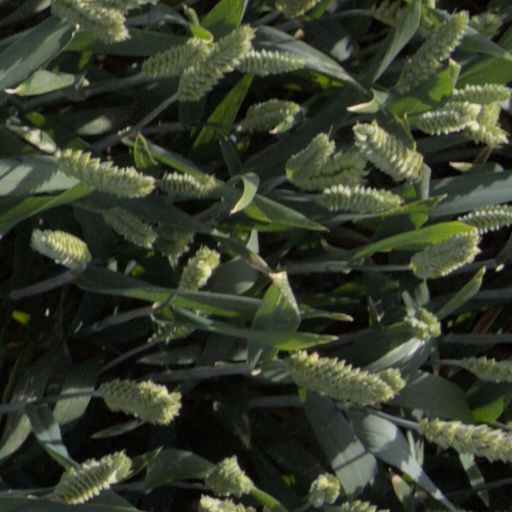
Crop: wheat